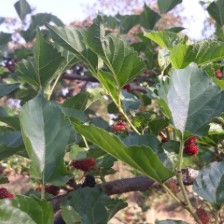
Variety: ChiangMai60